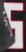
Number: 5